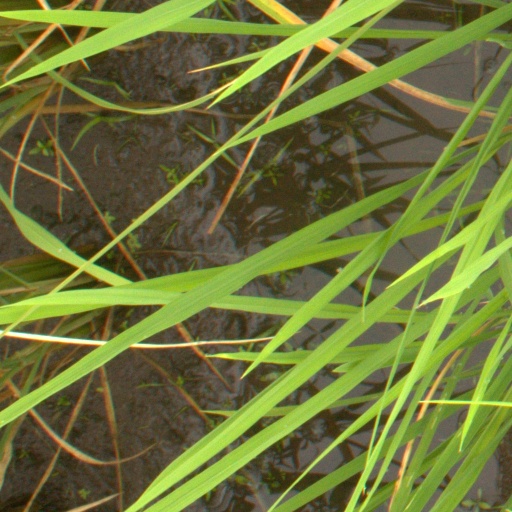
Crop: rice